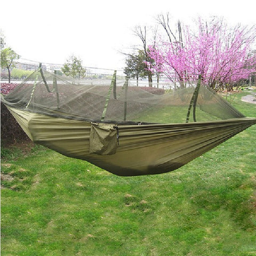
collapsible portable hammock with a net against mosquitoes